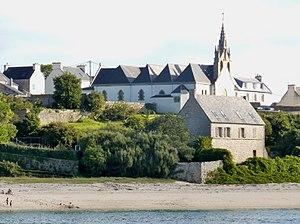
Poulgoazec et son église Saint-Julien-l'Hospitalier vus depuis le port d'Audierne
Plouhinec [pluinɛk], Ploeneg en breton, est une commune française du Cap Sizun, du département du Finistère en région Bretagne. Elle fait partie de la communauté de communes Cap Sizun - Pointe du Raz.